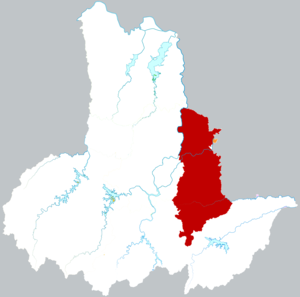
Le district de Jin'an est une subdivision administrative de la province de l'Anhui en Chine. Il est placé sous la juridiction de la ville-préfecture de Lu'an.